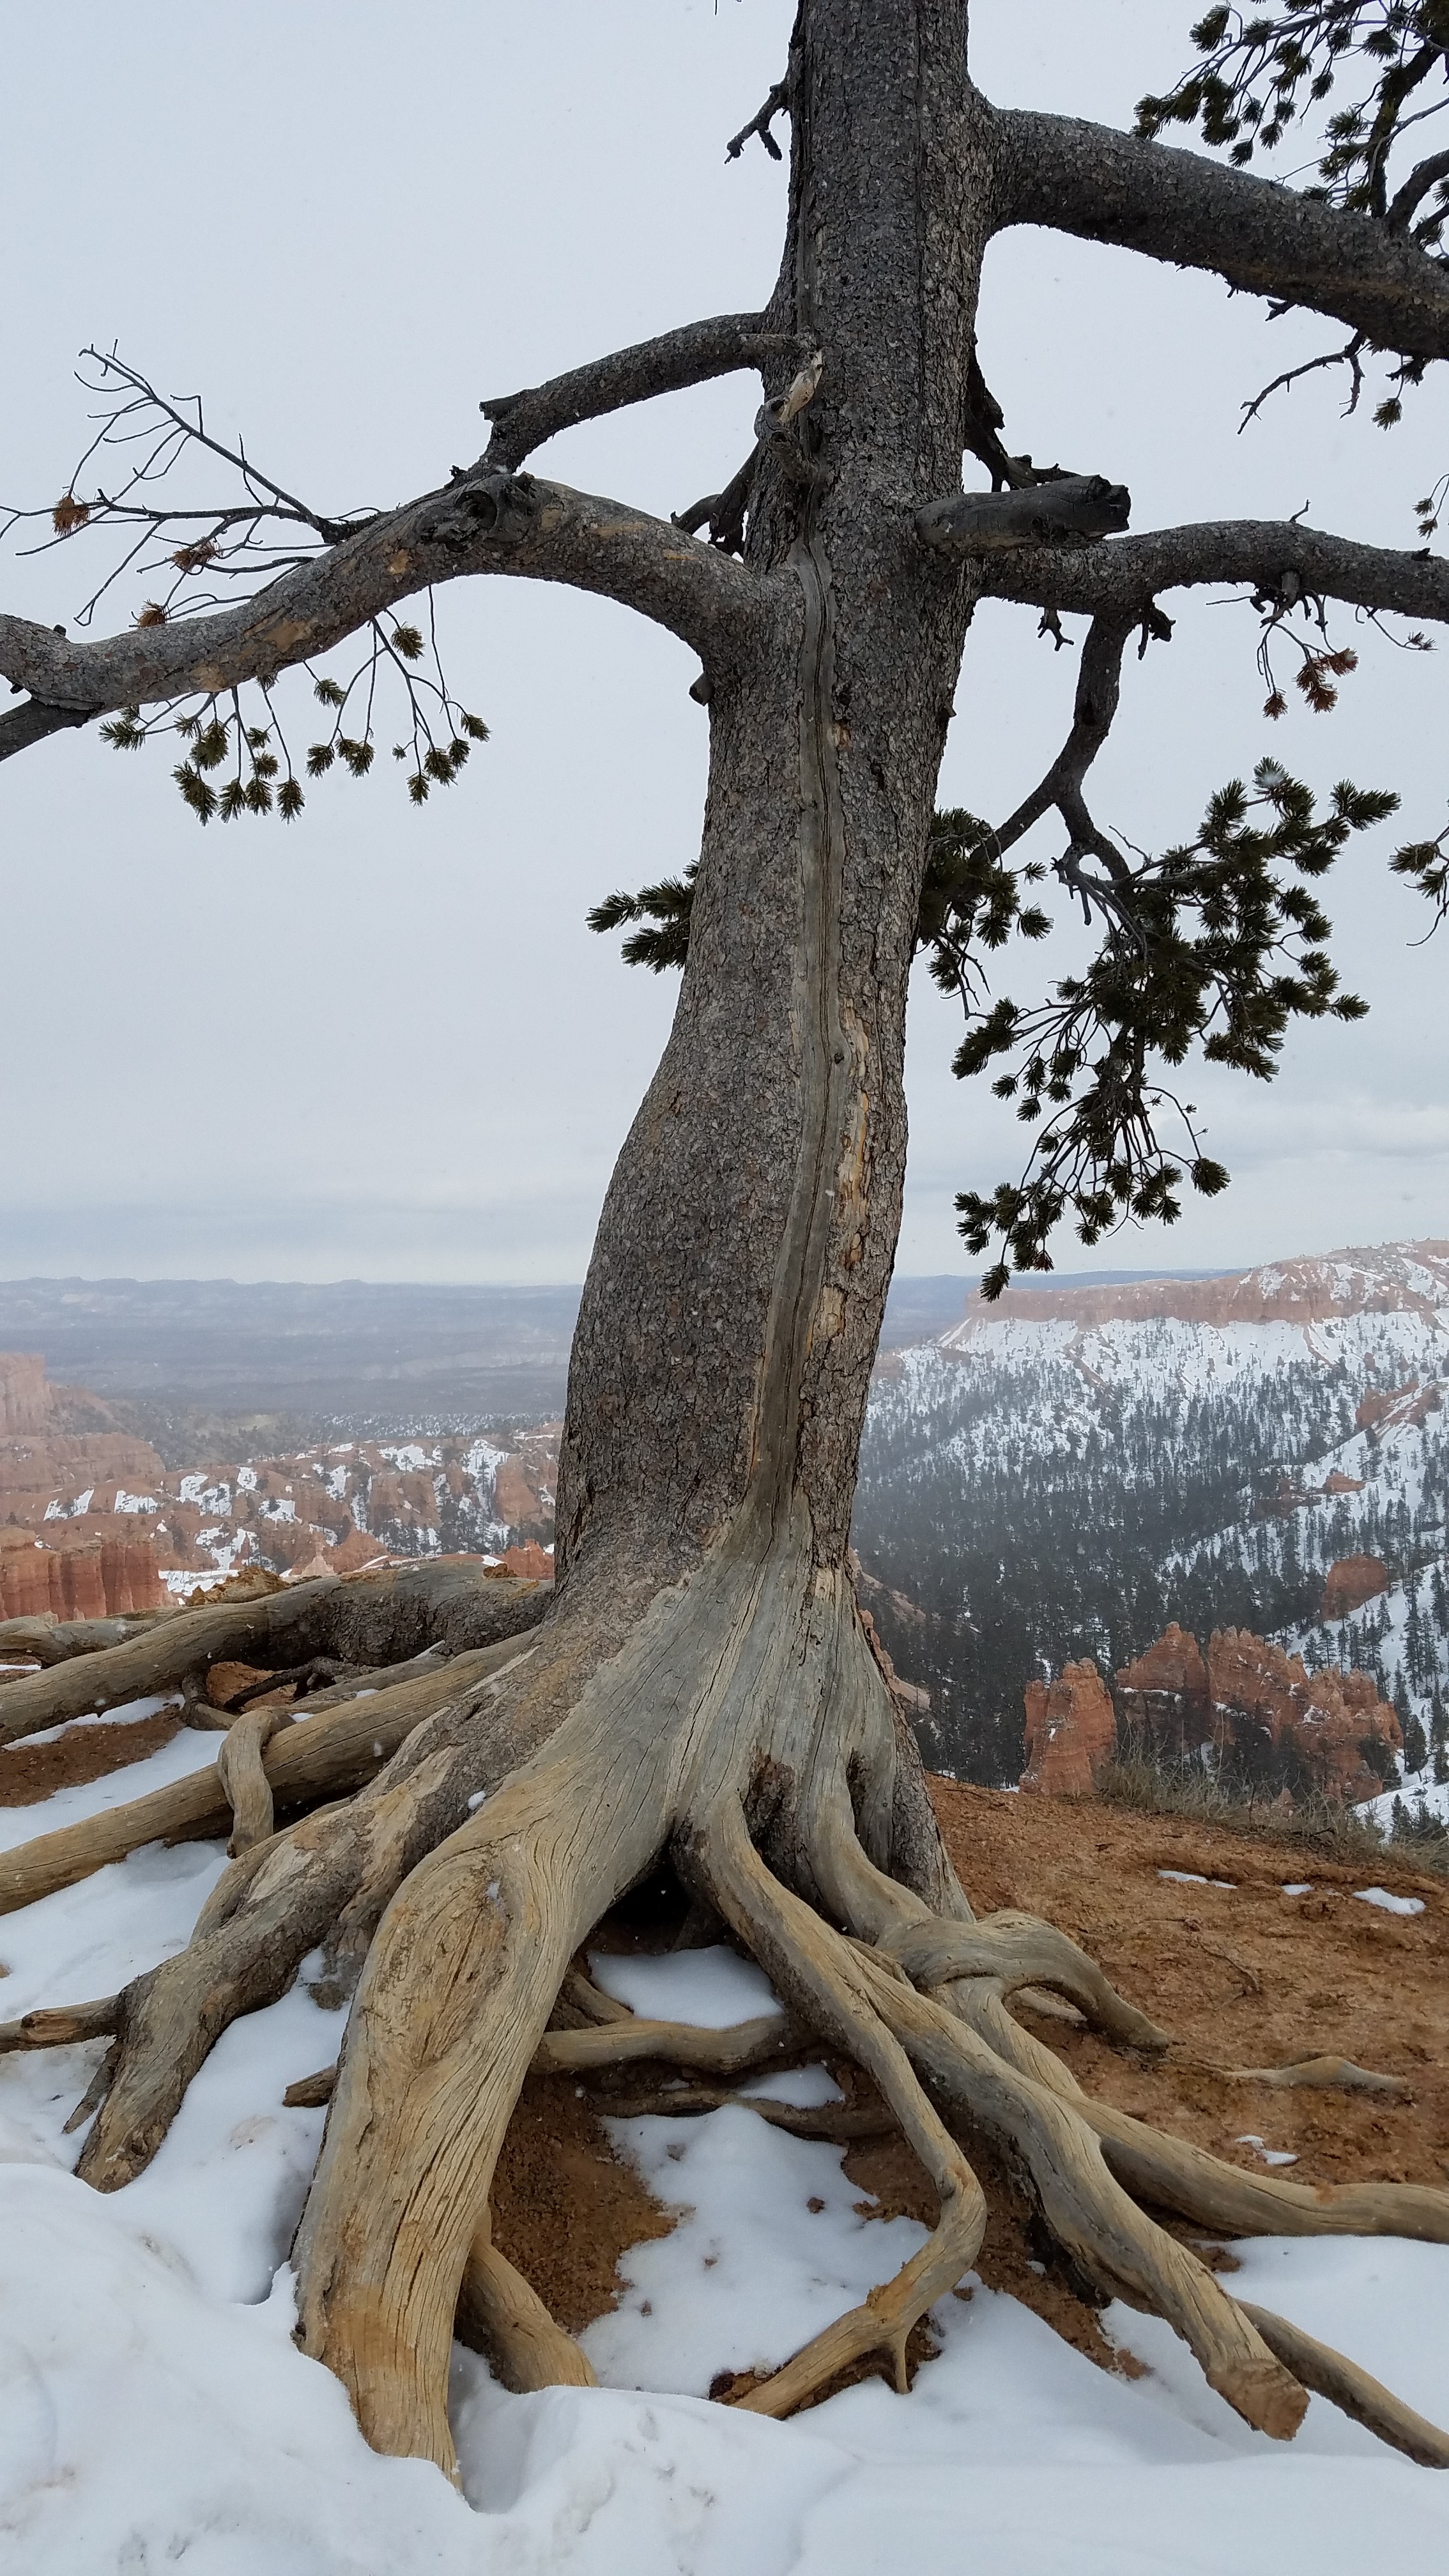
landscape, driftwood, tree, nature, outdoor, branch, snow, cold, winter, plant, wood, leaf, flower, frost, trunk, valley, spring, scenic, autumn, weather, season, twig, utah, bryce canyon, hoodoos, woody plant